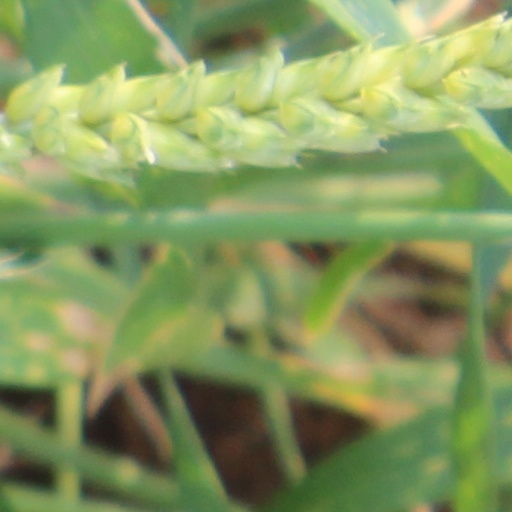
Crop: wheat